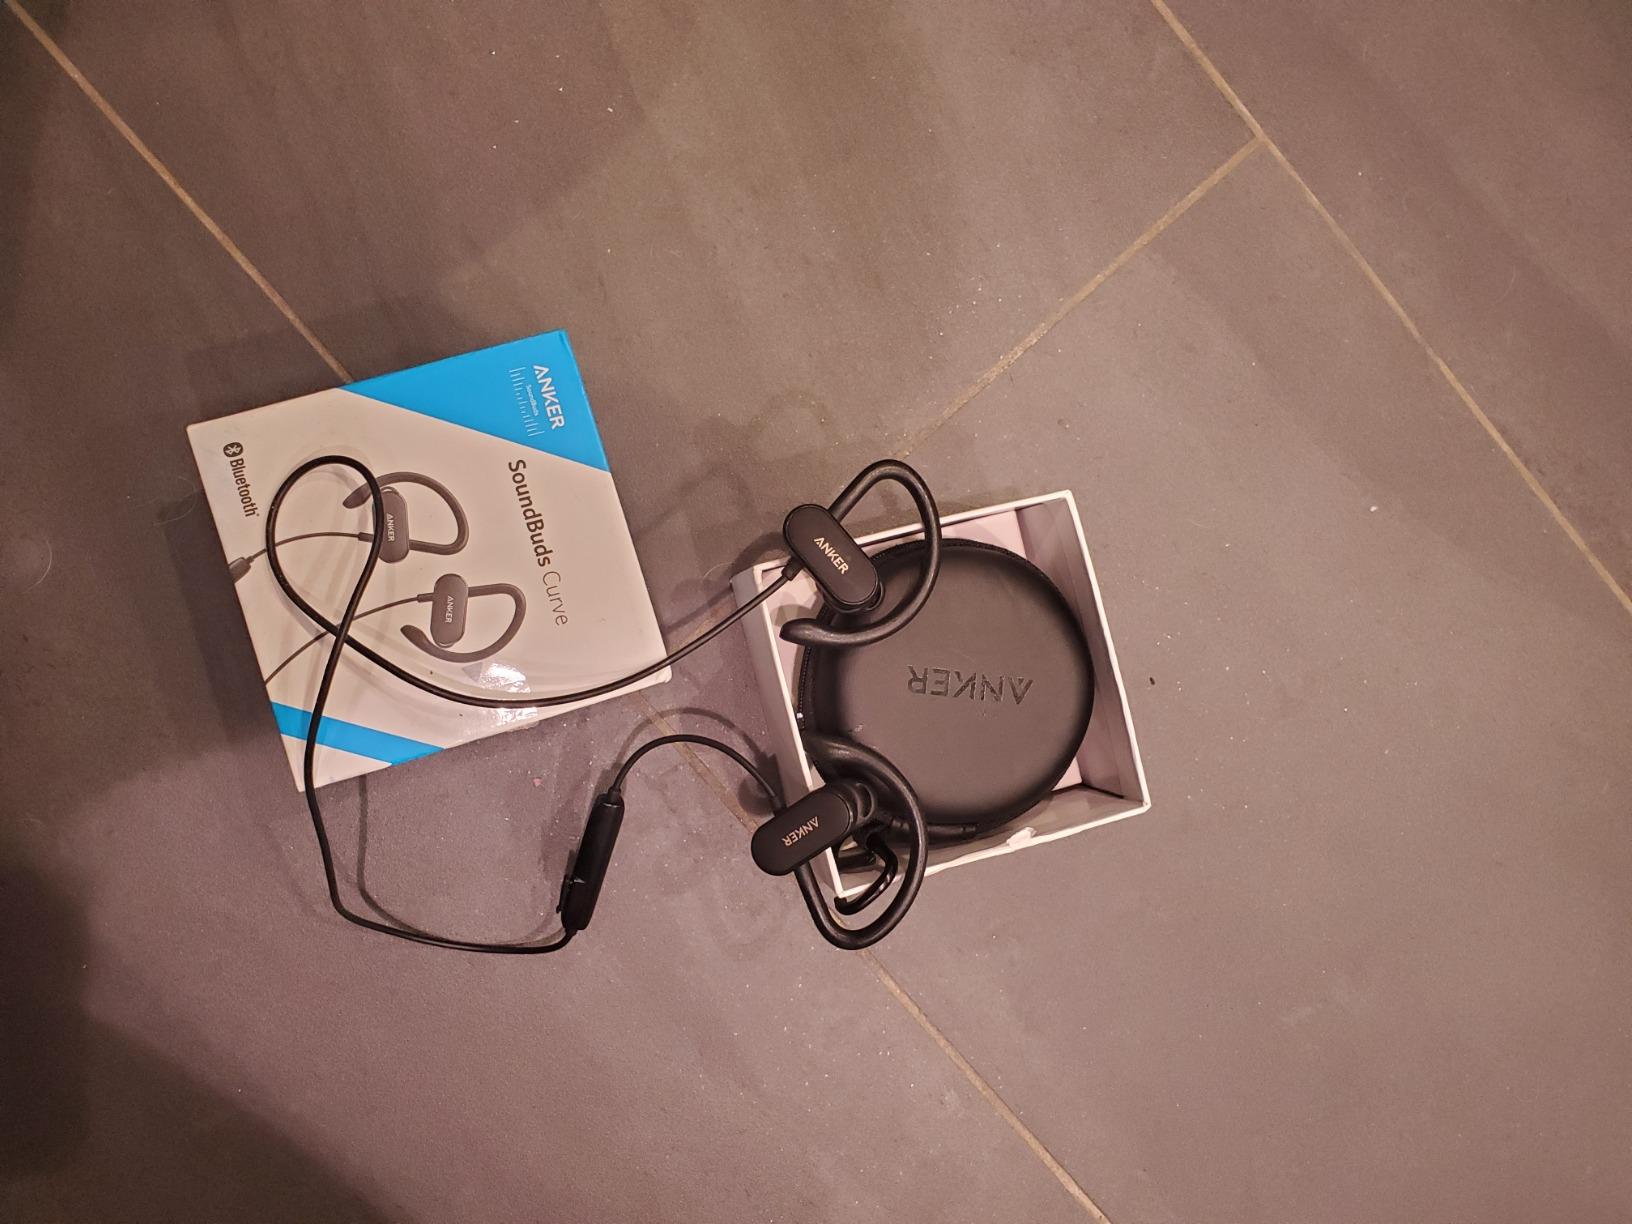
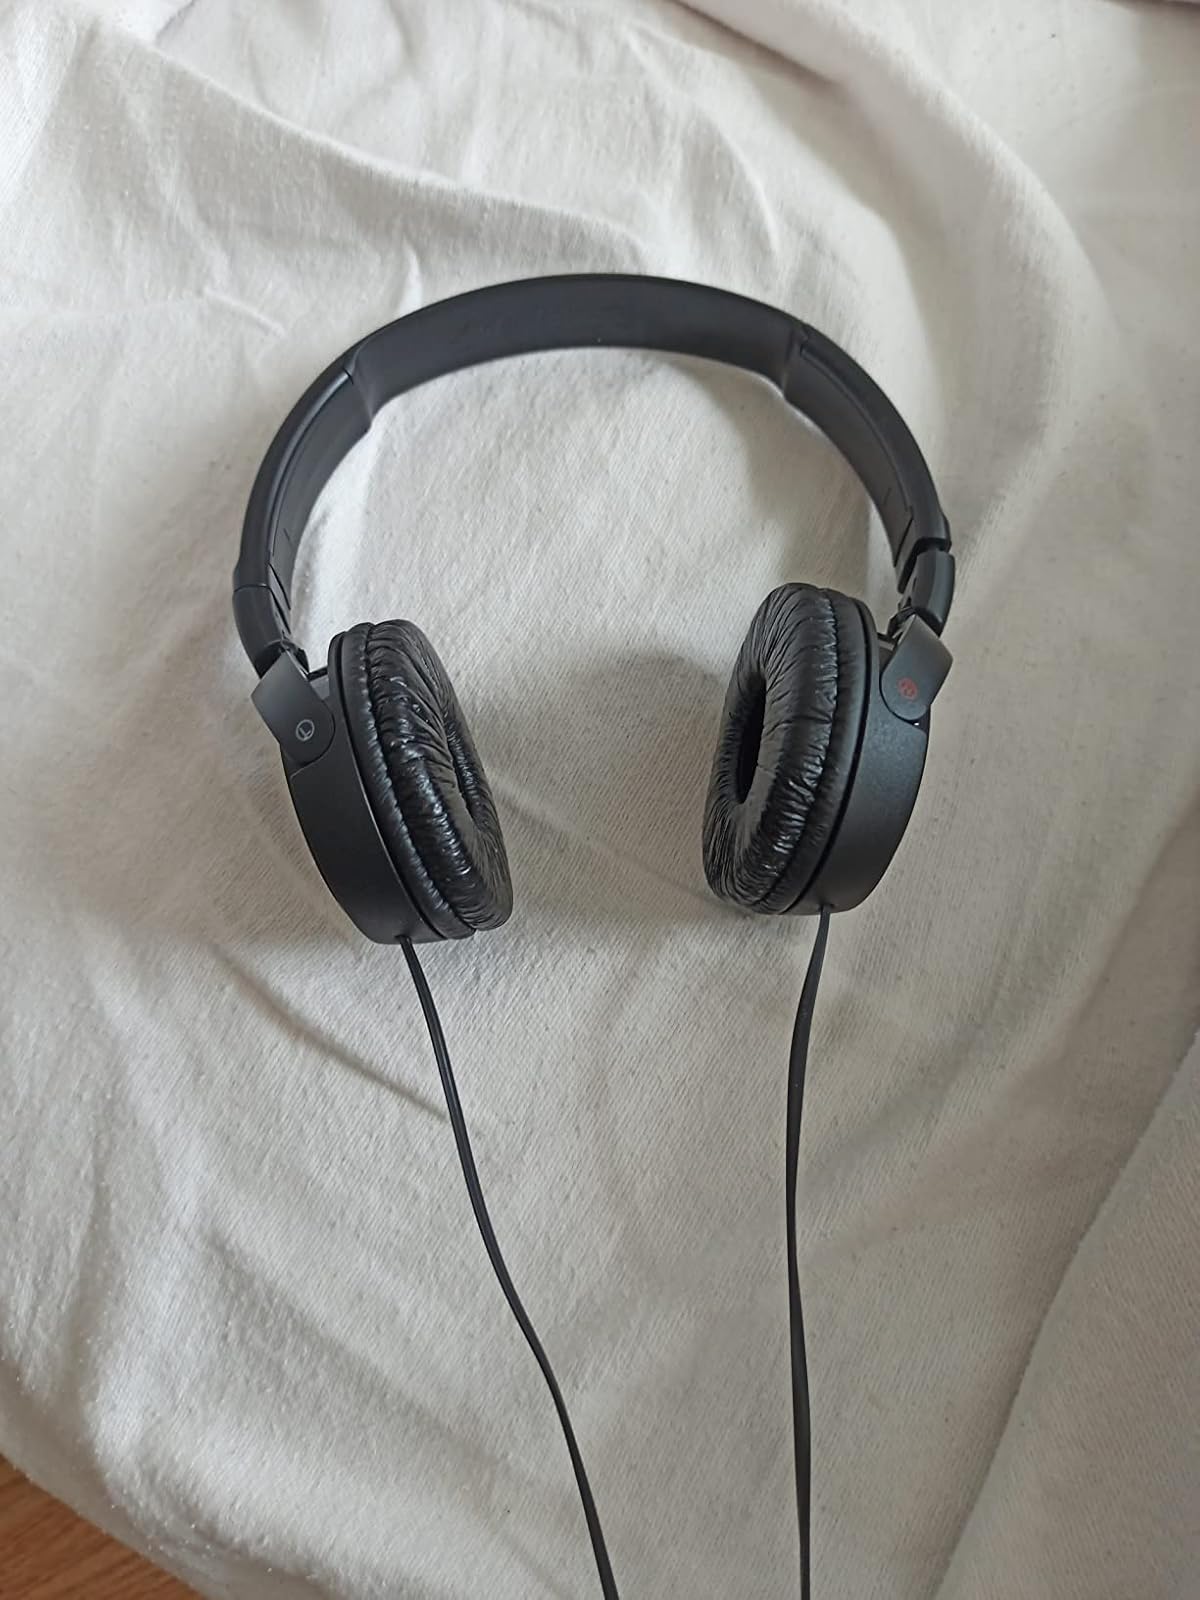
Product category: headphones
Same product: no